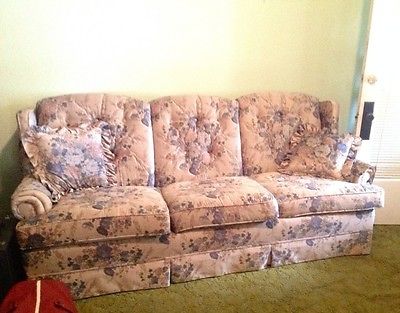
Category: sofa